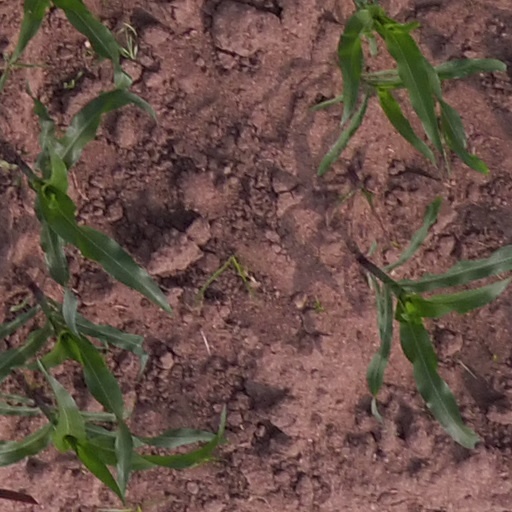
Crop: maize; corn